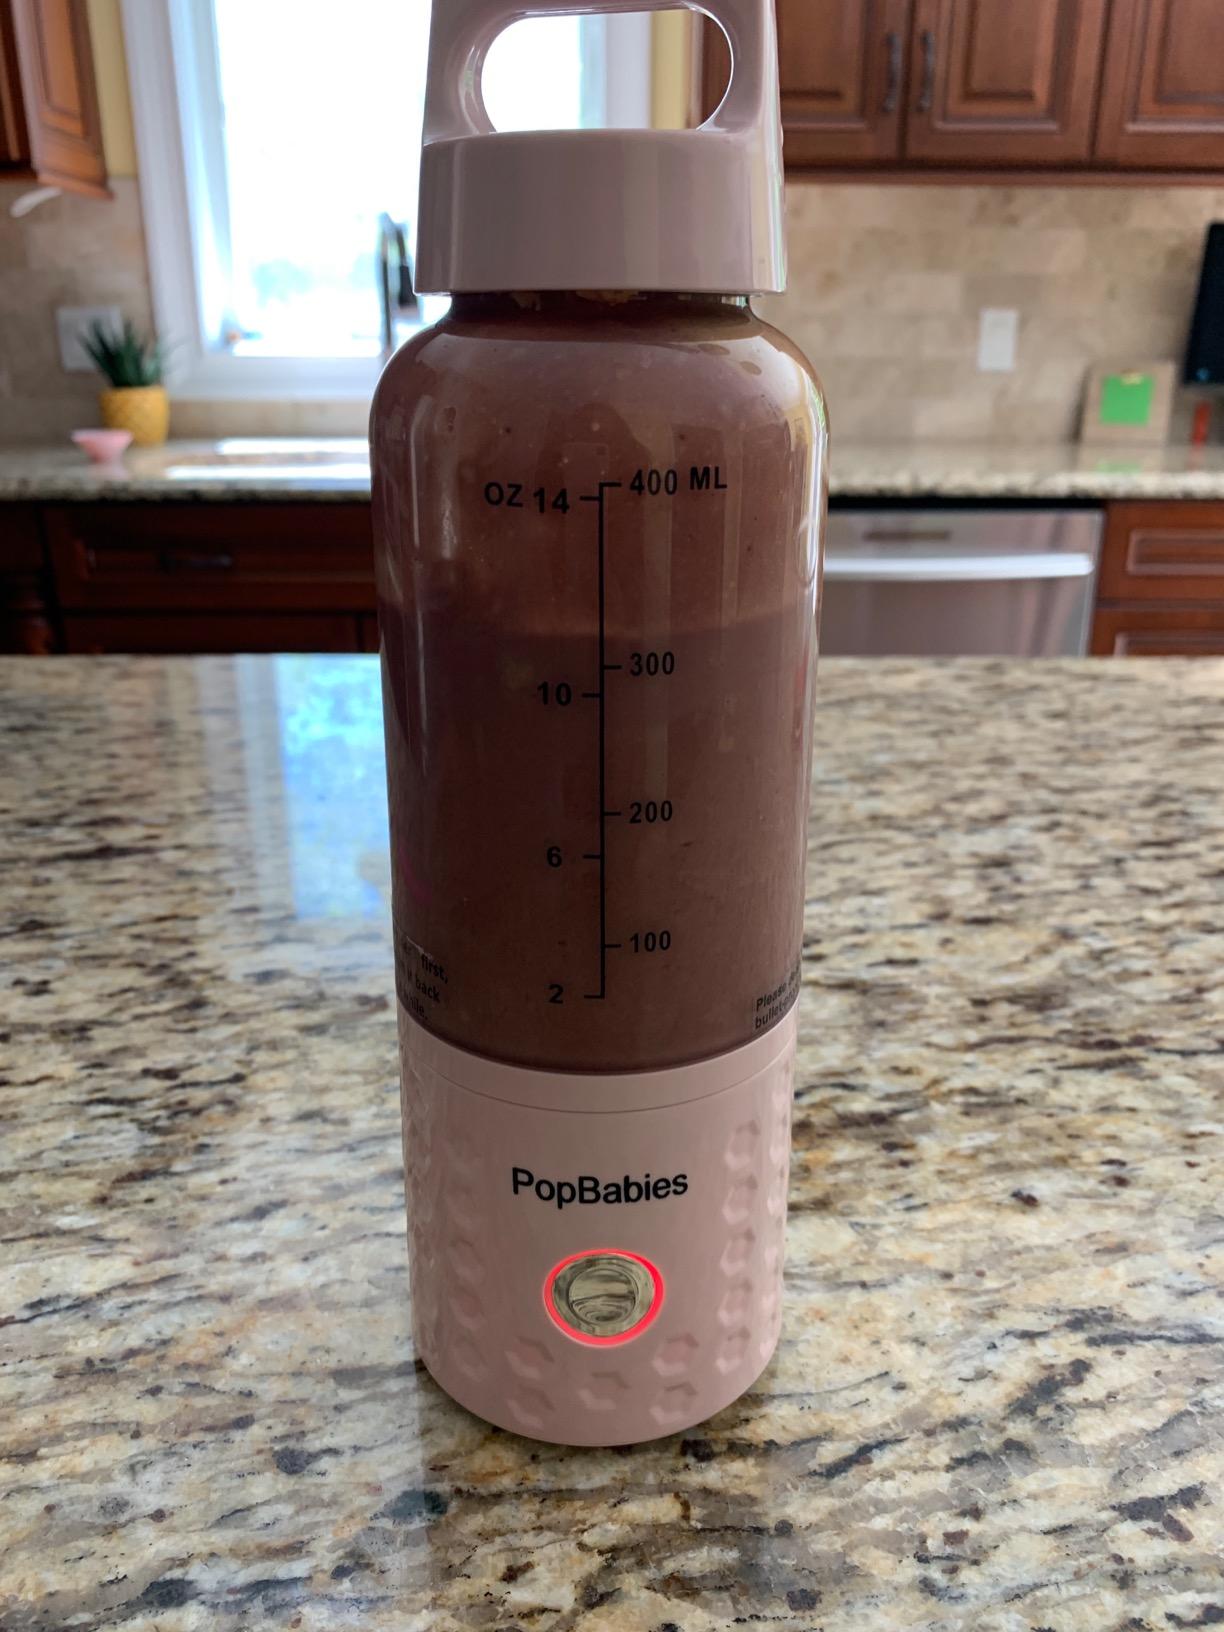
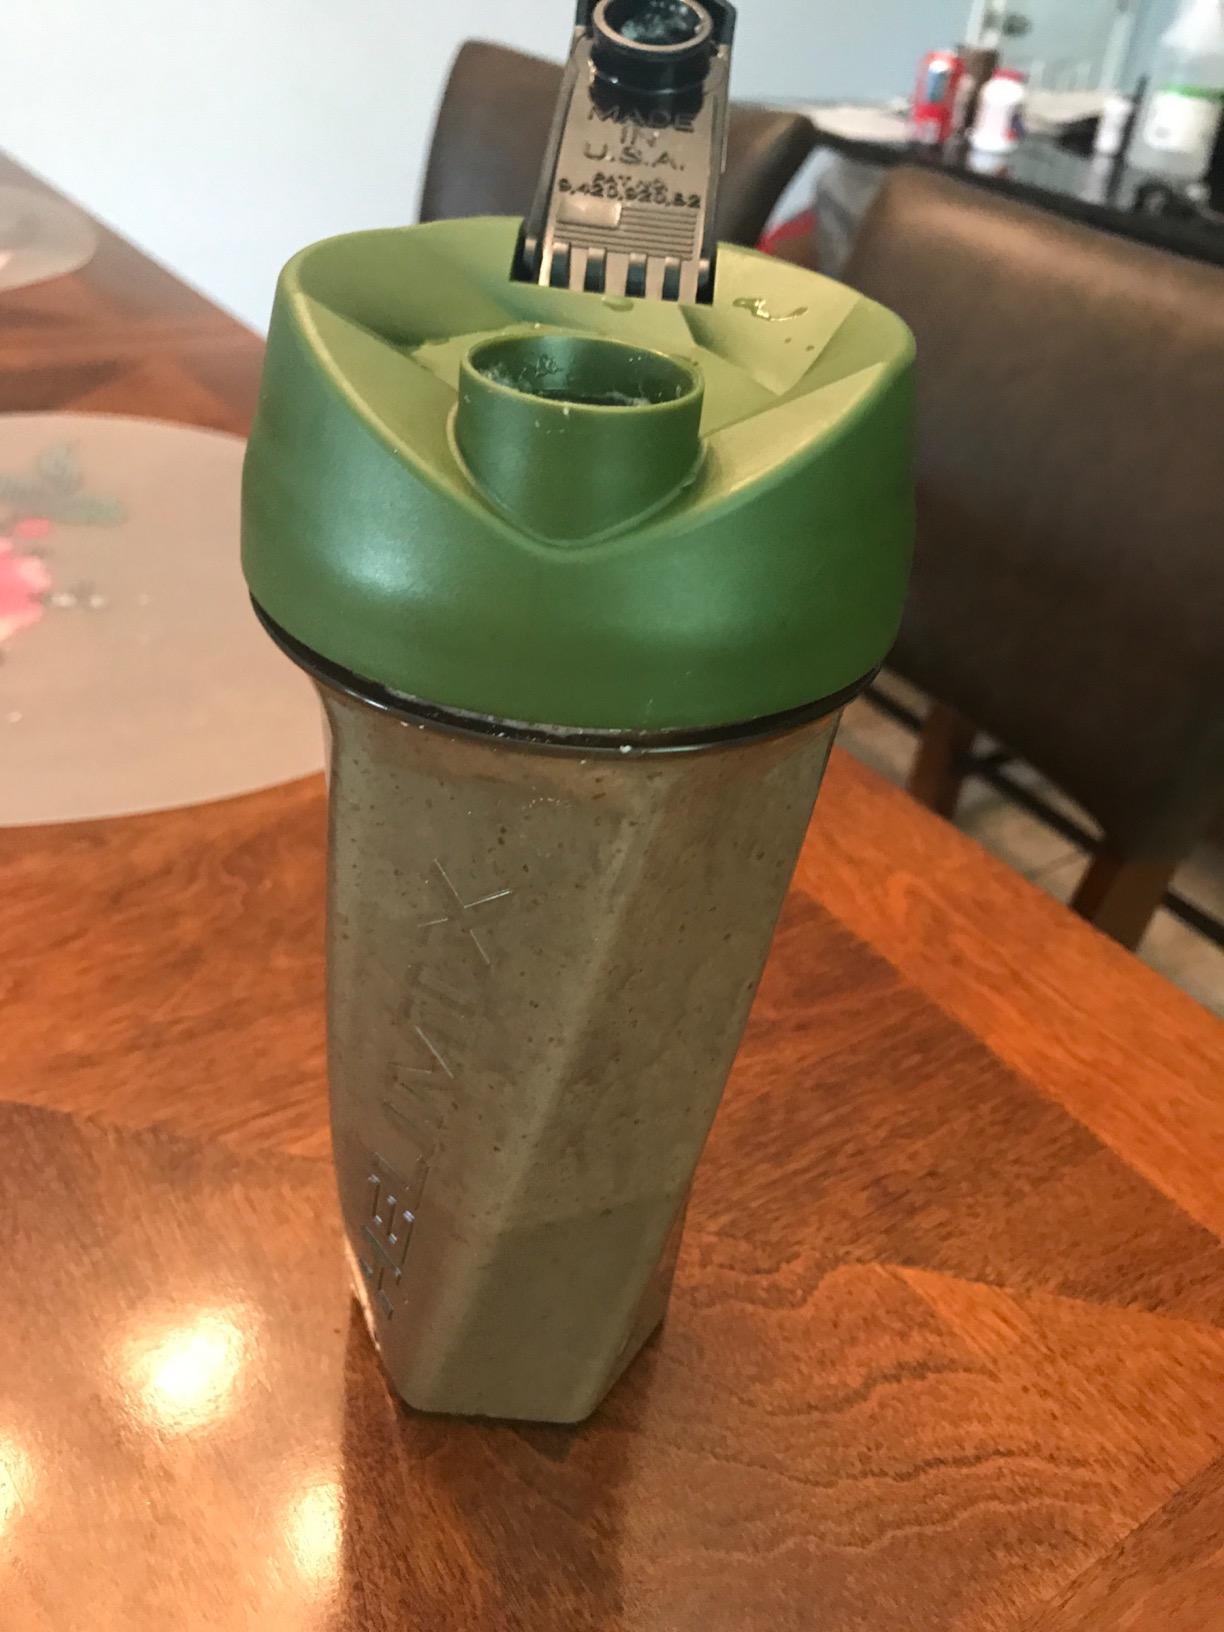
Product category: items_blender
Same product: no